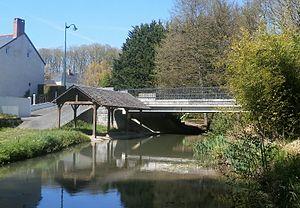
L'Olivet à Orbigny
Orbigny est une commune française du département d'Indre-et-Loire, en région Centre-Val de Loire.